Cristina Ouviña

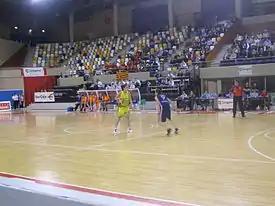
Cristina Ouviña playing against her idol Laia Palau.

During the preseason, Ouviña's team won the Aragon Championship against Stadium Casablanca in the final, in which she scored 15 points. In the regular season, she averaged 27.3 minutes, 7.5 points, 3.2 rebounds, 2.8 steals, and 3.2 assists per game. CDB Zaragoza, Ouviña's team, finished the season in fourth place and participated in the play-offs for the league title against Ros Casares Valencia. The team was eliminated after the first round. Ouviña averaged 28 minutes, 5 points, 4.5 rebounds, 5 assists, and 2 steals.